Computational anatomy

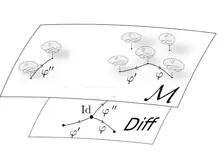
_V</math> of the geodesic mapping formula_103

In computational anatomy the diffeomorphisms are used to push the coordinate systems, and the vector fields are used